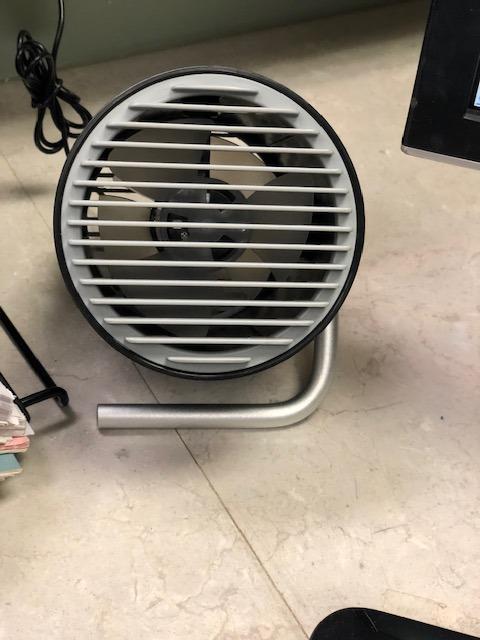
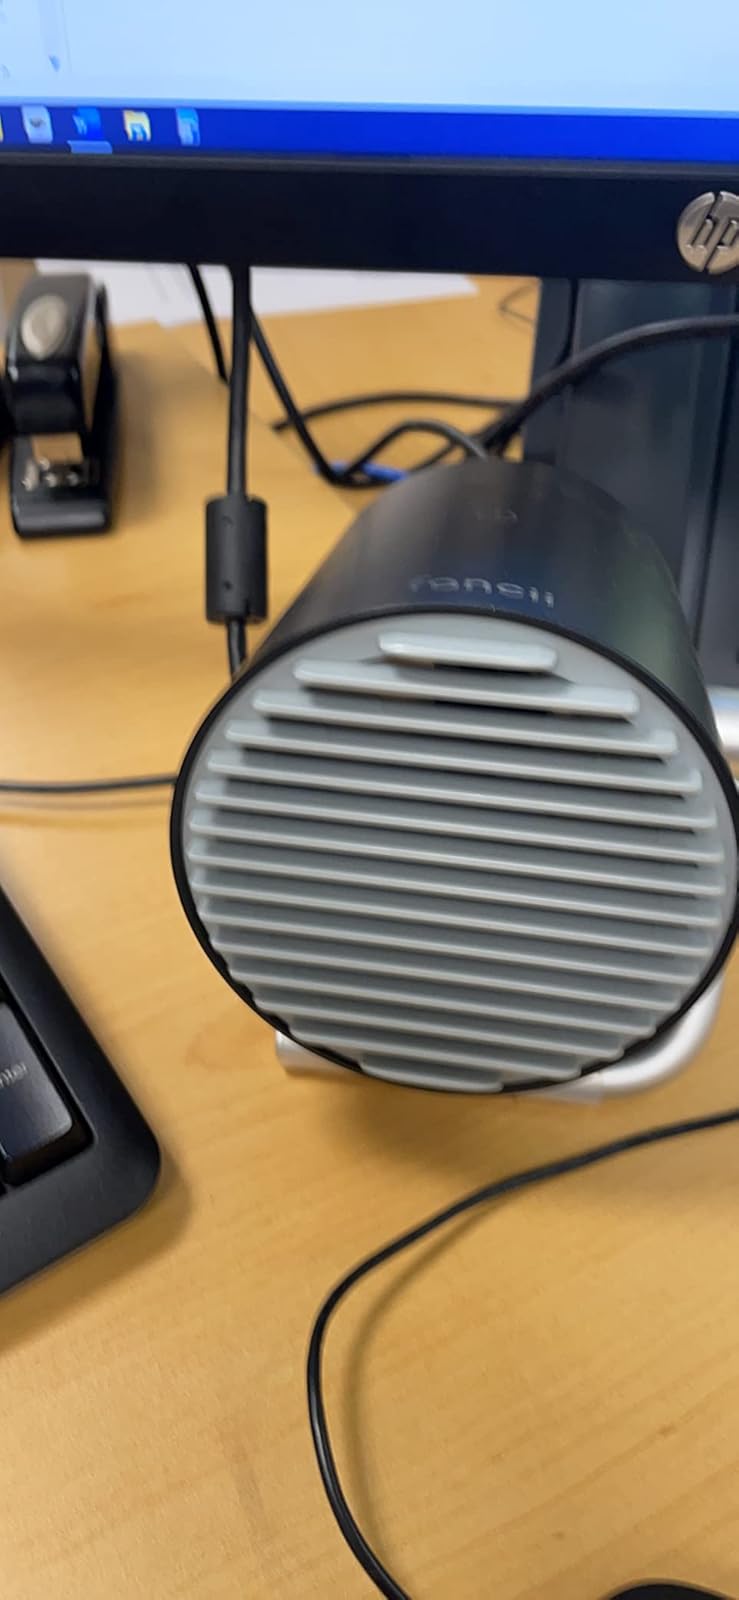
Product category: fan
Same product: yes